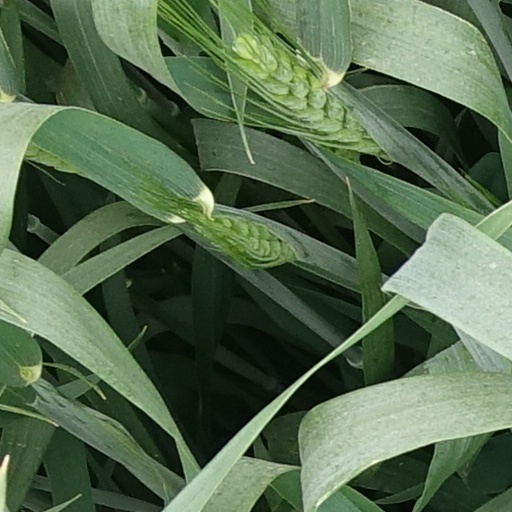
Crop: wheat